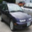
Label: automobile